USS Ainsworth

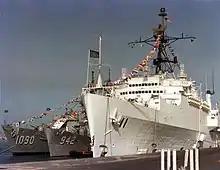
Left to Right: "Ainsworth", , and pier-side in Mina Salman, Bahrain in the summer of 1981. "Coronado", the flagship of the U.S. Middle East Forces at the time, was painted white as is tradition for flagships since the Great White Fleet.

On 11 March 1980, the ship finally put into Muscat, Oman, for fuel as she began her voyage homeward. Three days later, "Ainsworth" topped off her oil bunkers at Djibouti and continued on through the Red Sea, the Suez Canal, and the Mediterranean, to Gibraltar. Following brief stops in the Azores and at Bermuda, she ended the deployment upon her arrival at Norfolk on 17 April.